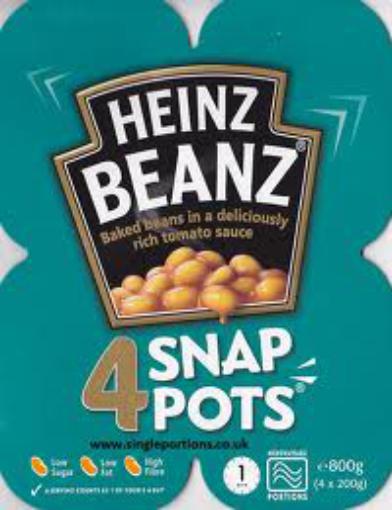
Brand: Heinz Baked Beans
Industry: Food